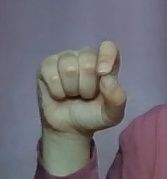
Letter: fa